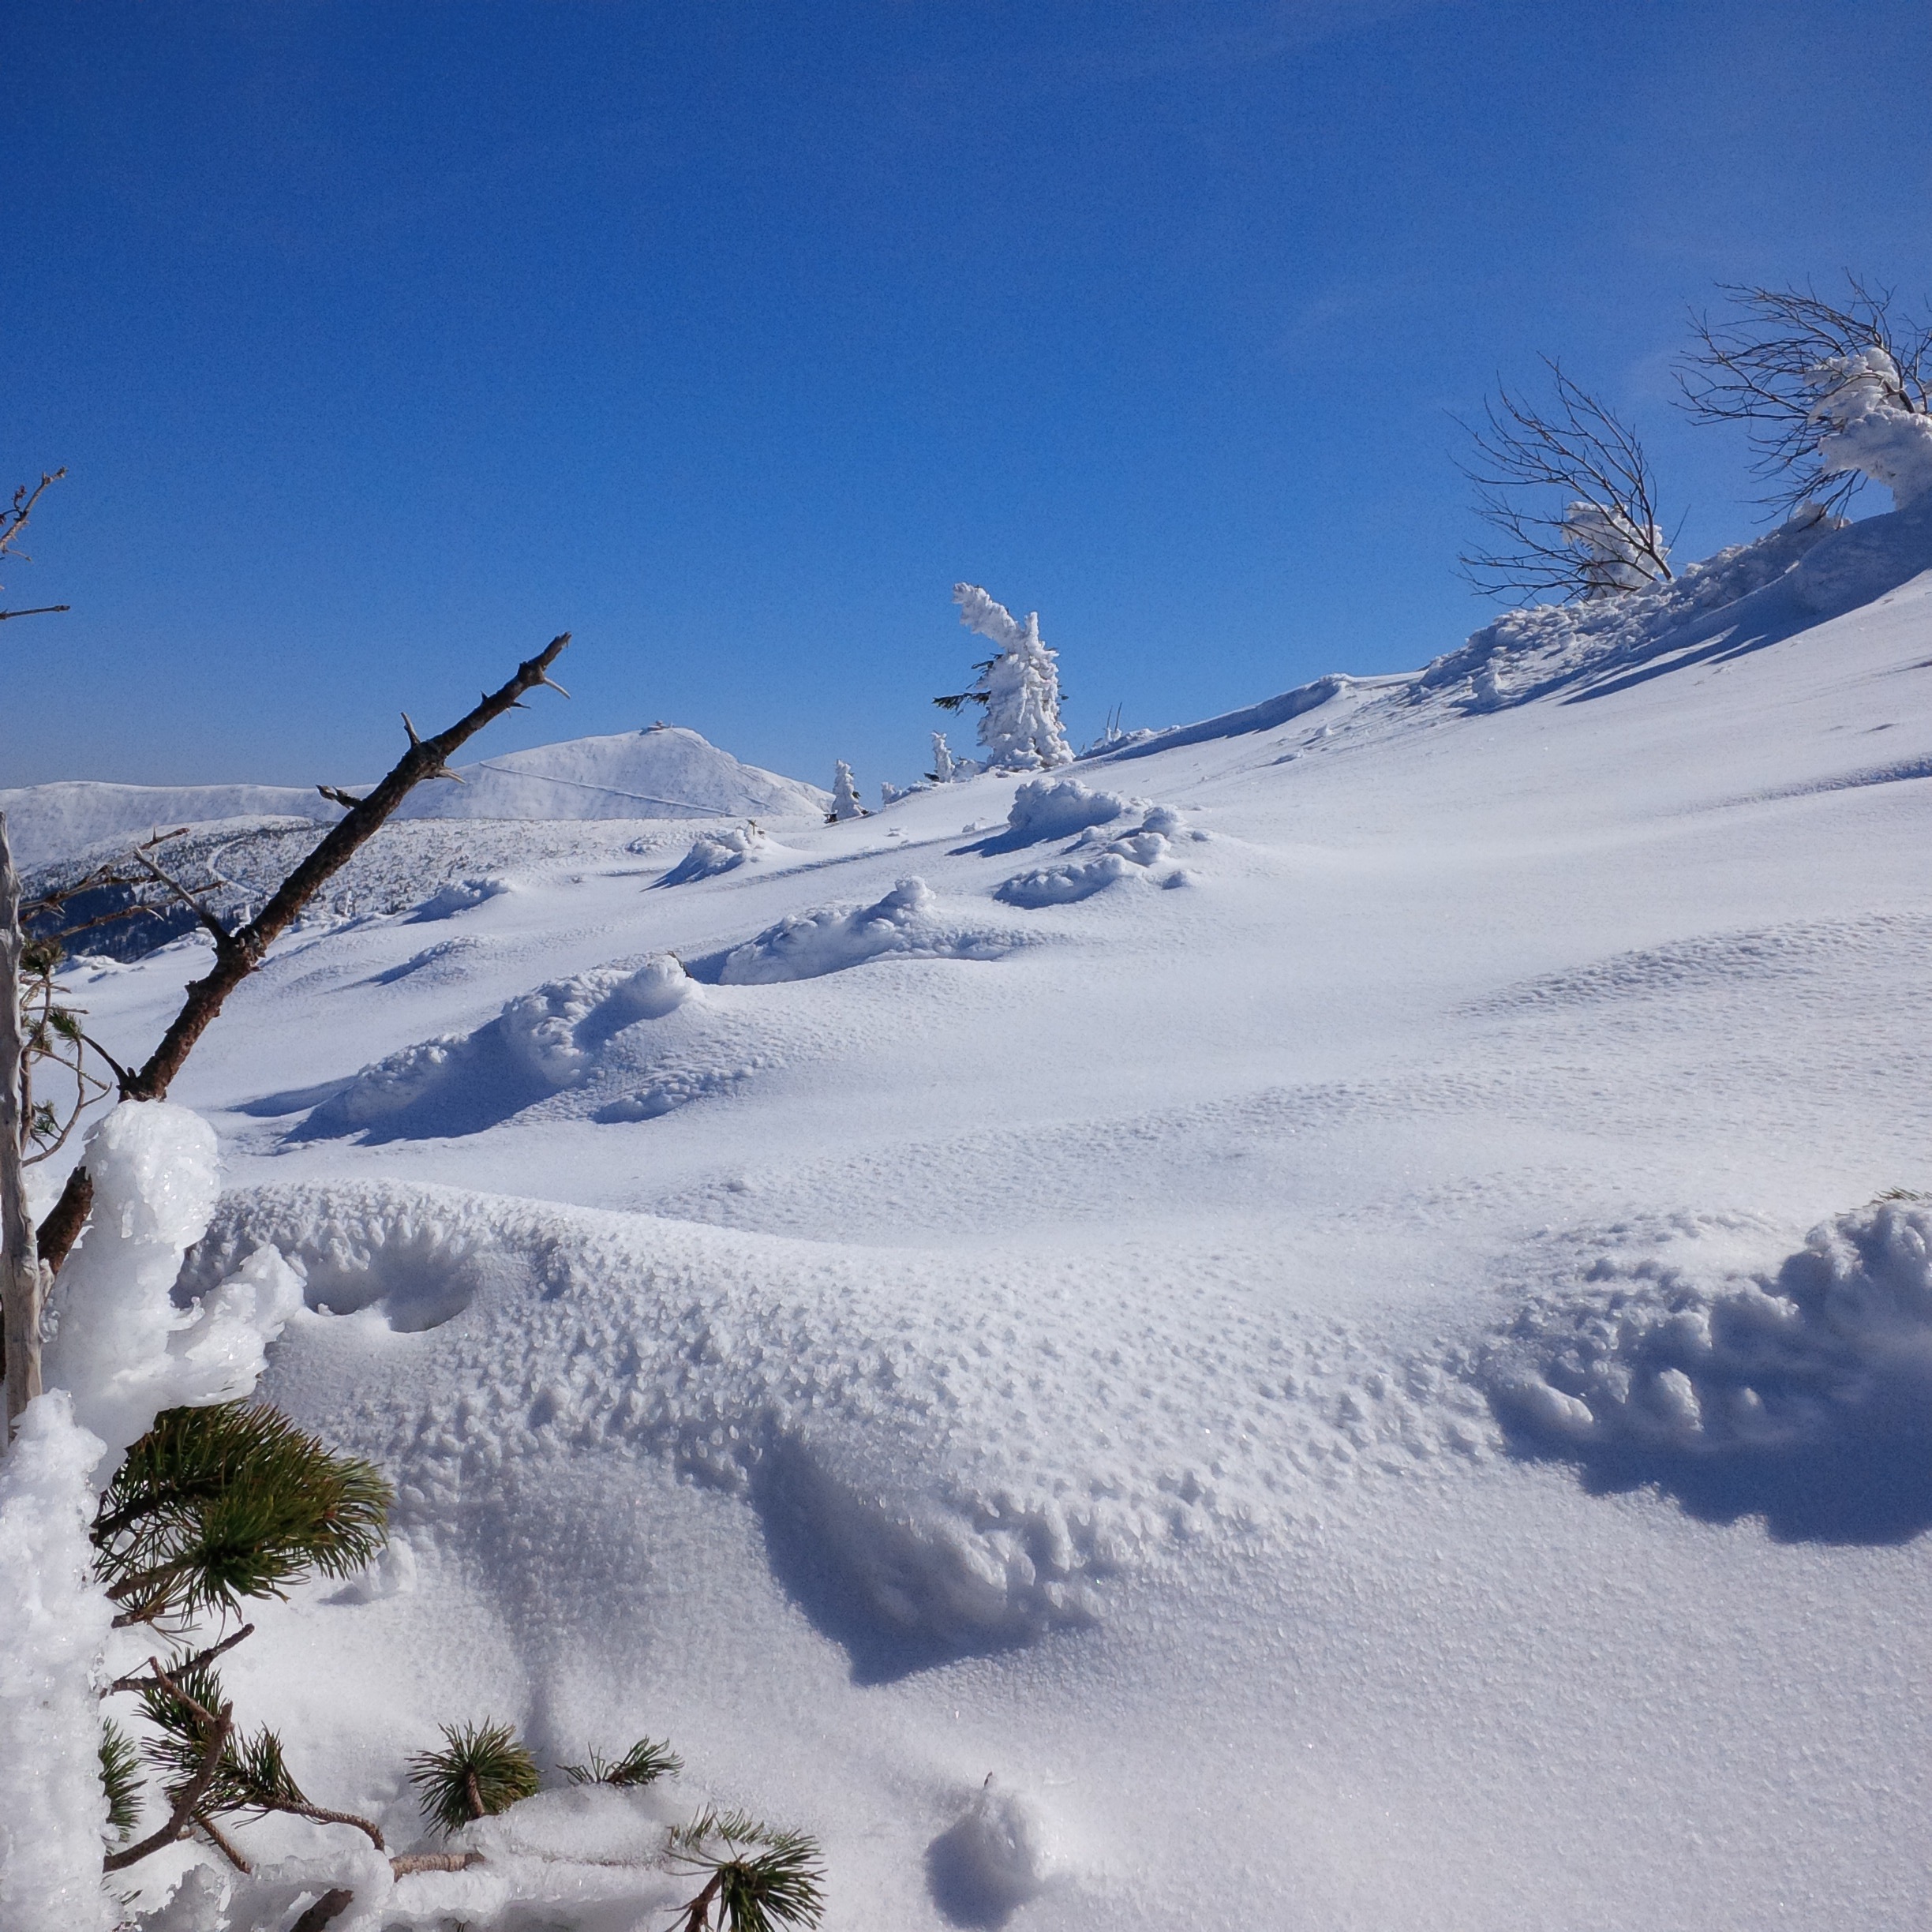
landscape, mountain, snow, winter, view, frost, mountain range, weather, arctic, season, mountains, footwear, piste, freezing, krkonoe giant mountains, winter in the mountains, szklarska porba, szrenica, karpacz, ski touring, ski mountaineering, geological phenomenon